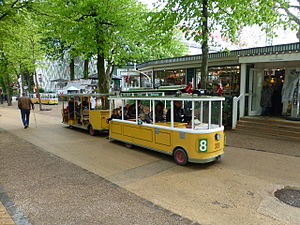
Tivolitog / Brug
Tivolis Linie 8 har de københavnske sporvogne som forbillede.
Et tivolitog, turisttog eller gadetog er et leddelt vejkøretøj bestående af et trækkende køretøj med en eller flere tilkoblede vogne til passagerer i stil med et tog, der kører på jernbanespor. Det bruges primært i forlystelsesparker og lignende og i centrale byområder og kan både fungere som en forlystelse og som egentligt transportmiddel.